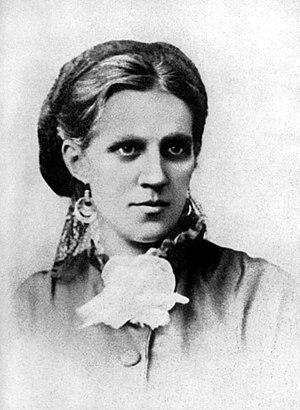
Anna Grigorievna Dostoïevskaïa, née Snitkina le 30 août 1846 à Saint-Pétersbourg et morte le 9 juin 1918 à Yalta, est l'épouse de Fiodor Dostoïevski. Sténographe de formation, elle fut engagée par l'écrivain Fiodor Dostoïevski, qui l'épousa en février 1867.